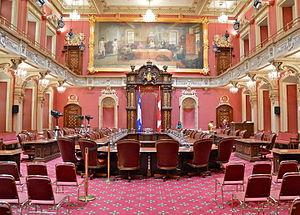
Le salon rouge de l'hôtel du Parlement à Québec